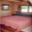
Label: bed